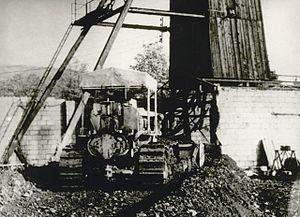
Remblaiement du puits de l'Étançon.
Le puits de l’Étançon est l'un des principaux puits des houillères de Ronchamp, sur la commune de Ronchamp, dans la région française de Bourgogne-Franche-Comté. Il est le seul puits du bassin minier creusé au XXᵉ siècle et également le seul creusé par Électricité de France. Il a fonctionné de 1950 à 1958, lorsque les affleurements ont été remis en exploitation. En prolongeant l'exploitation du bassin d'une dizaine d'années, il a permis une reconversion plus aisée des mineurs.